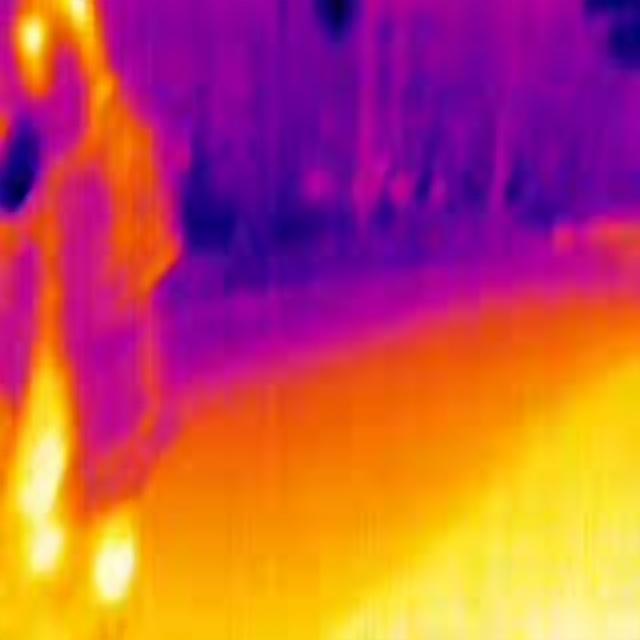
Detected objects:
label: person